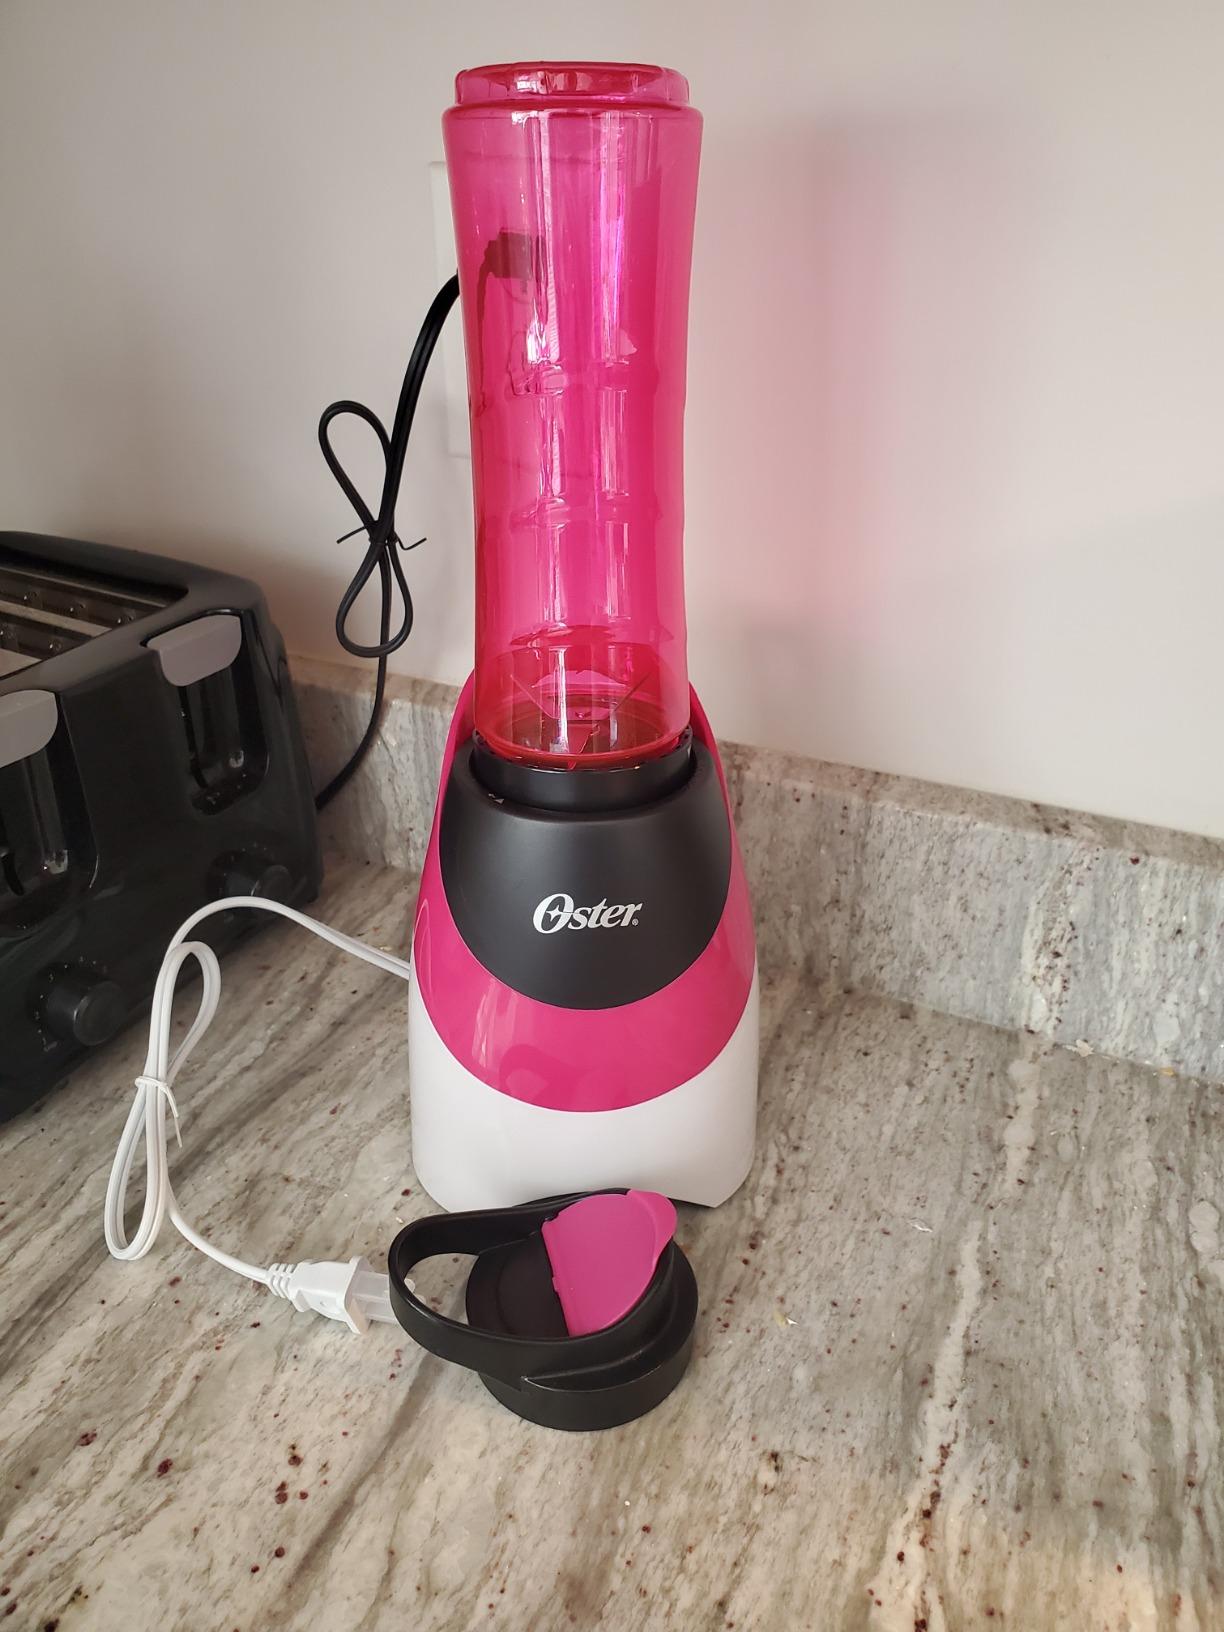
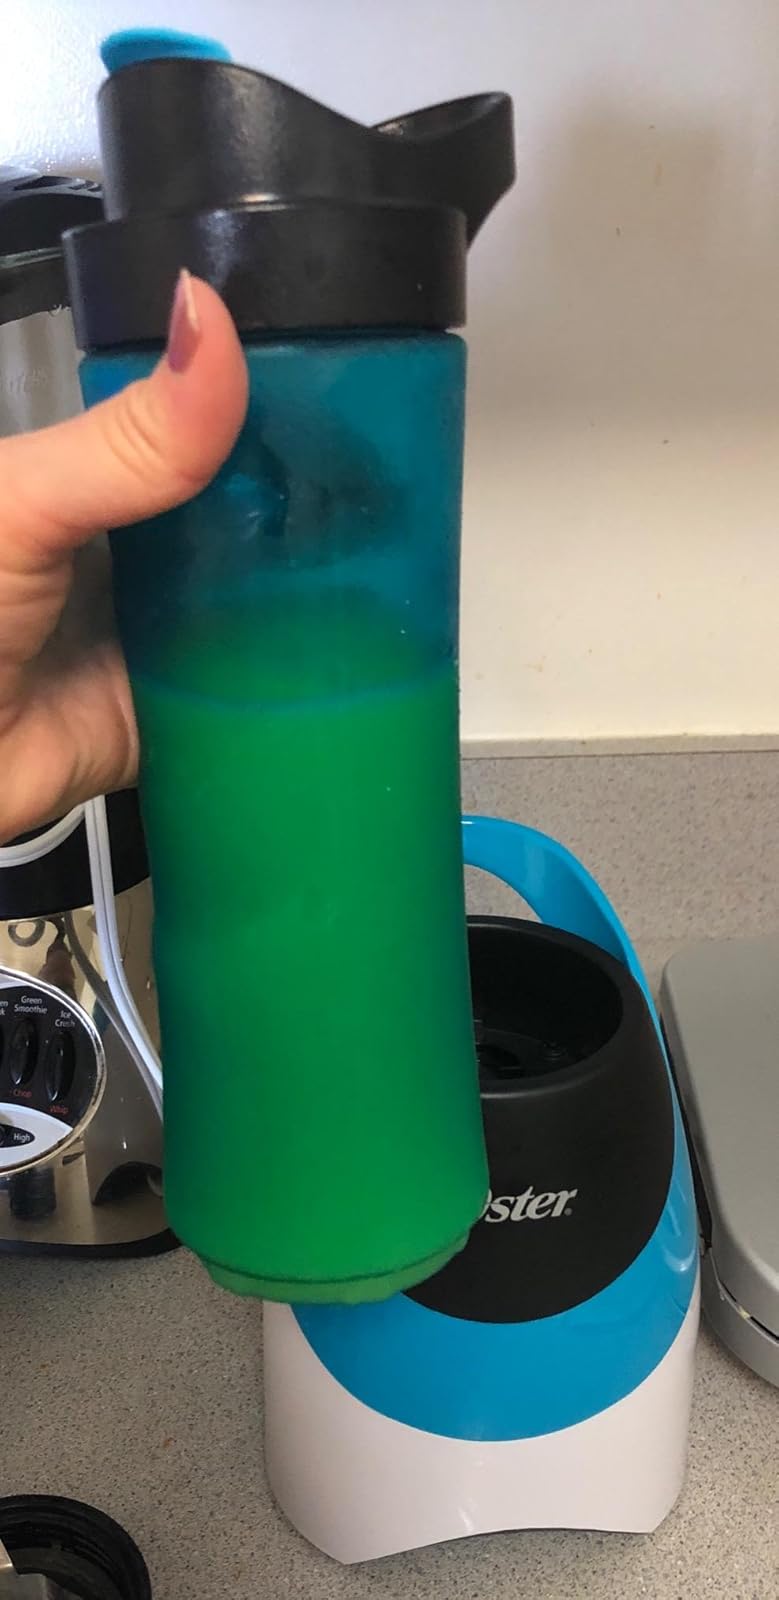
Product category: items_blender
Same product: no